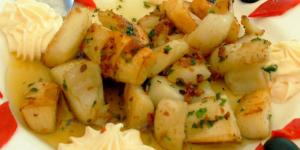
sepia con patatas y alioli